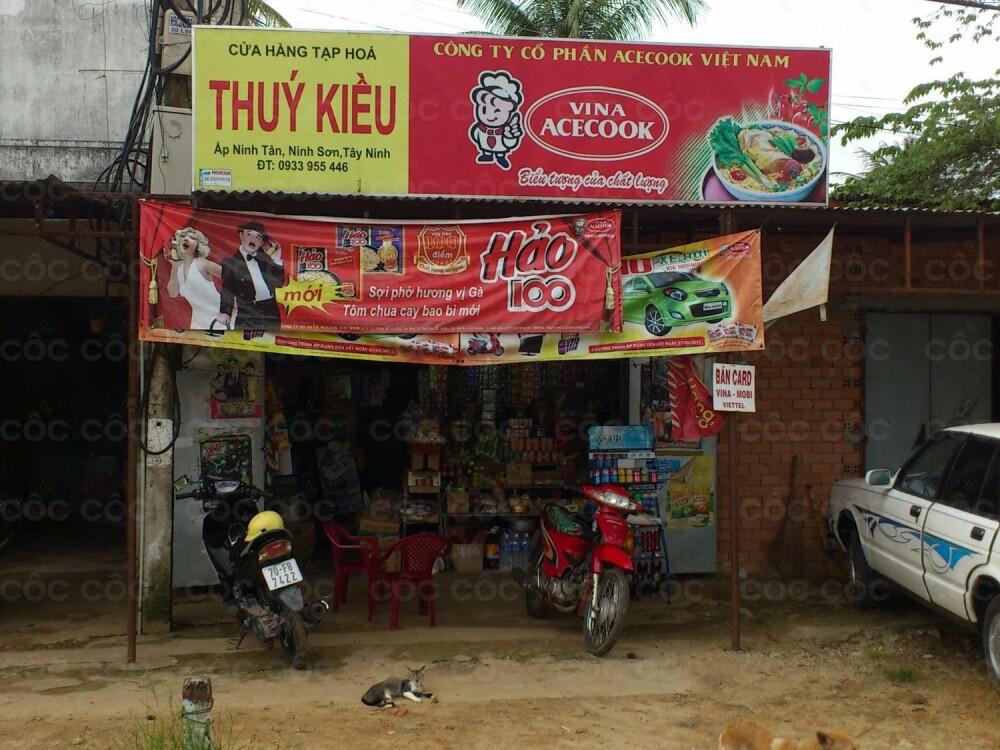
có hai chiếc xe máy đang đỗ ở phía trước của quán